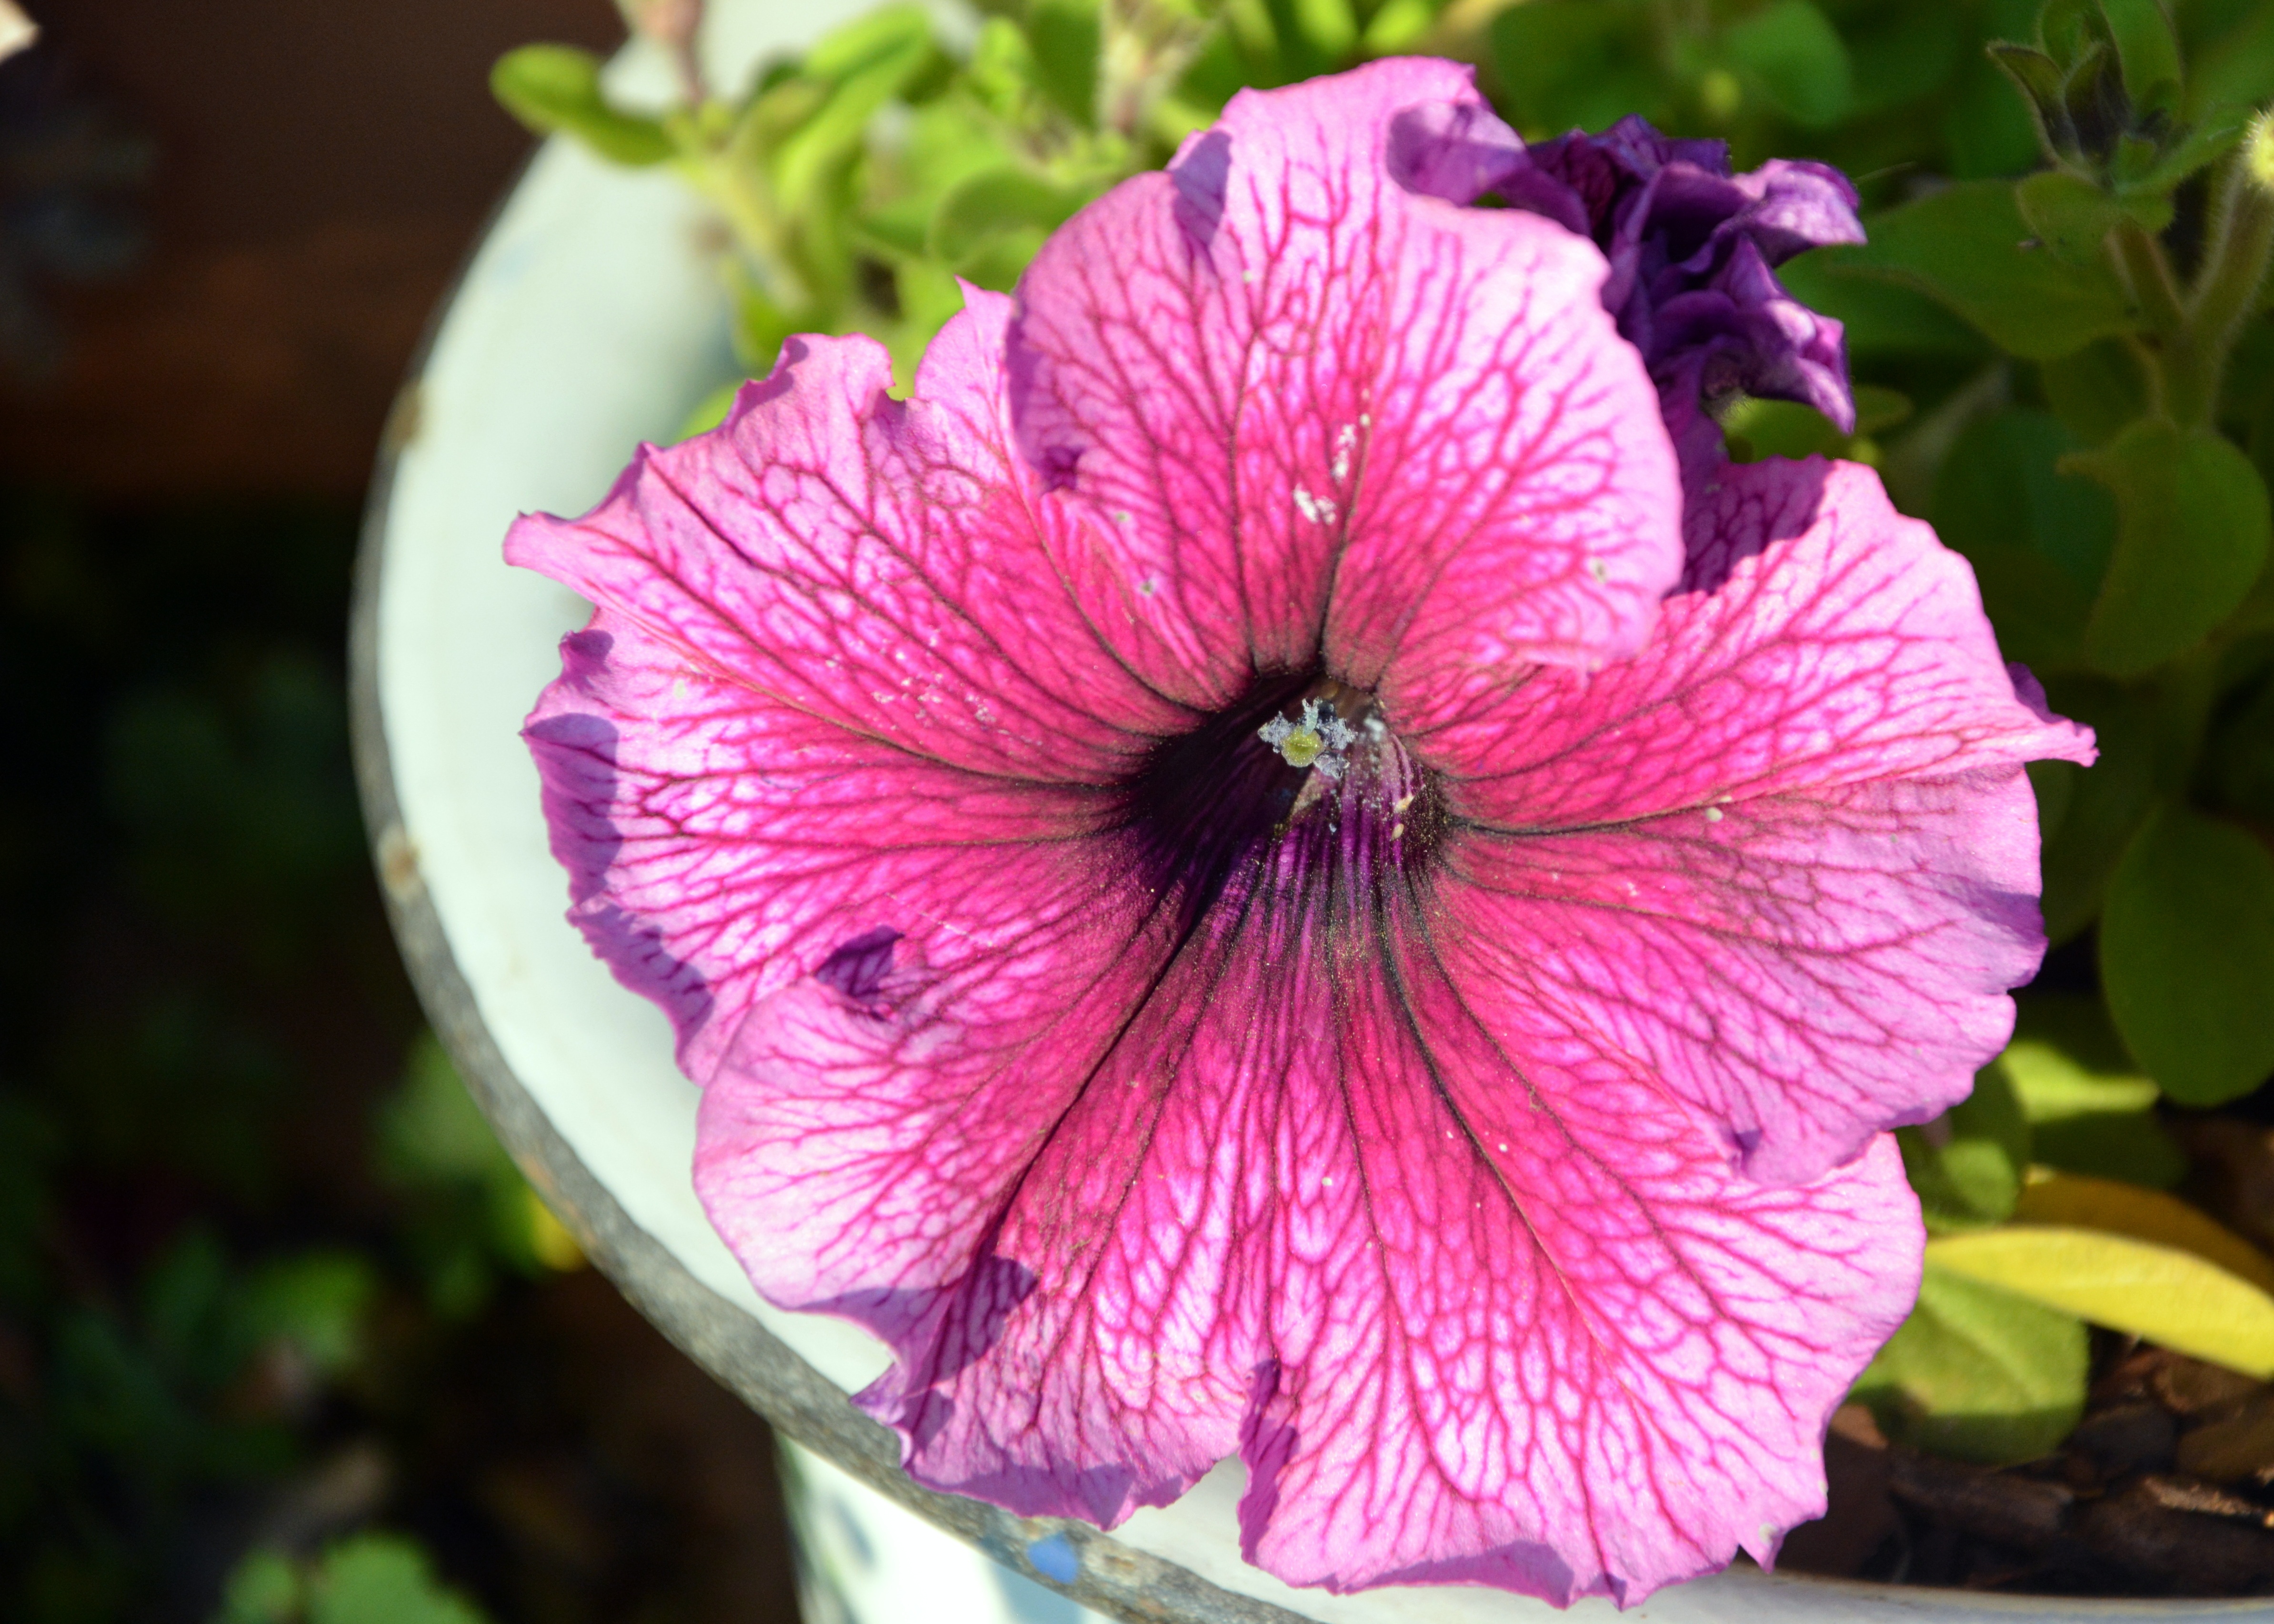
plant, flower, petal, spring, botany, pink, flora, petals, eye, petunia, hibiscus, pink flower, macro photography, flowering plant, annual plant, land plant